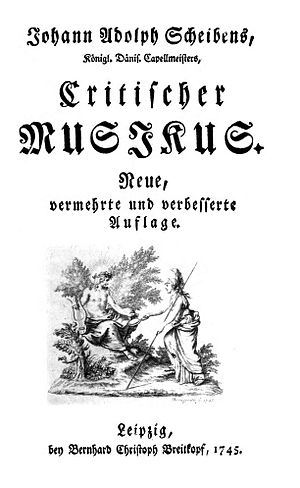
Johann Adolph Scheibe / Værker / Skrifter
Der critische Musicus 1745
Johann Adolph Scheibe var en tysk-dansk barokkomponist og som forfatter og udgiver af Der critische Musikus en af de første publicerende musikkritikere.